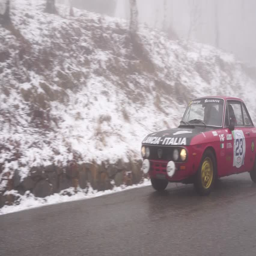
automobile model runs in a historic rally for classic race cars